Sammy Bossut

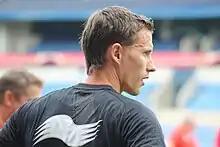
Bossut in 2014

Sammy Andre Bossut (born 11 August 1985) is a Belgian professional footballer who plays as a goalkeeper for Harelbeke.